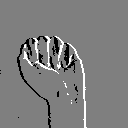
ASL letter: a